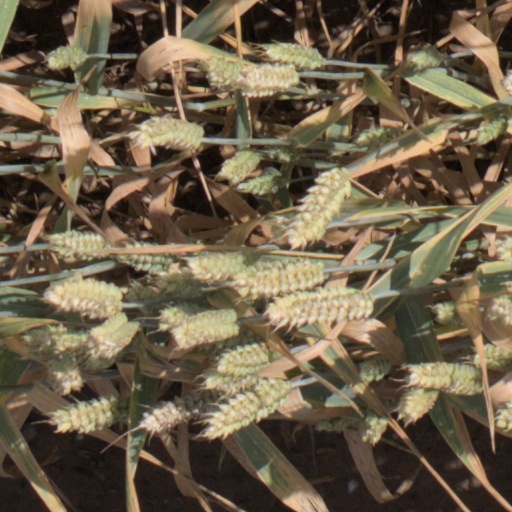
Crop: wheat